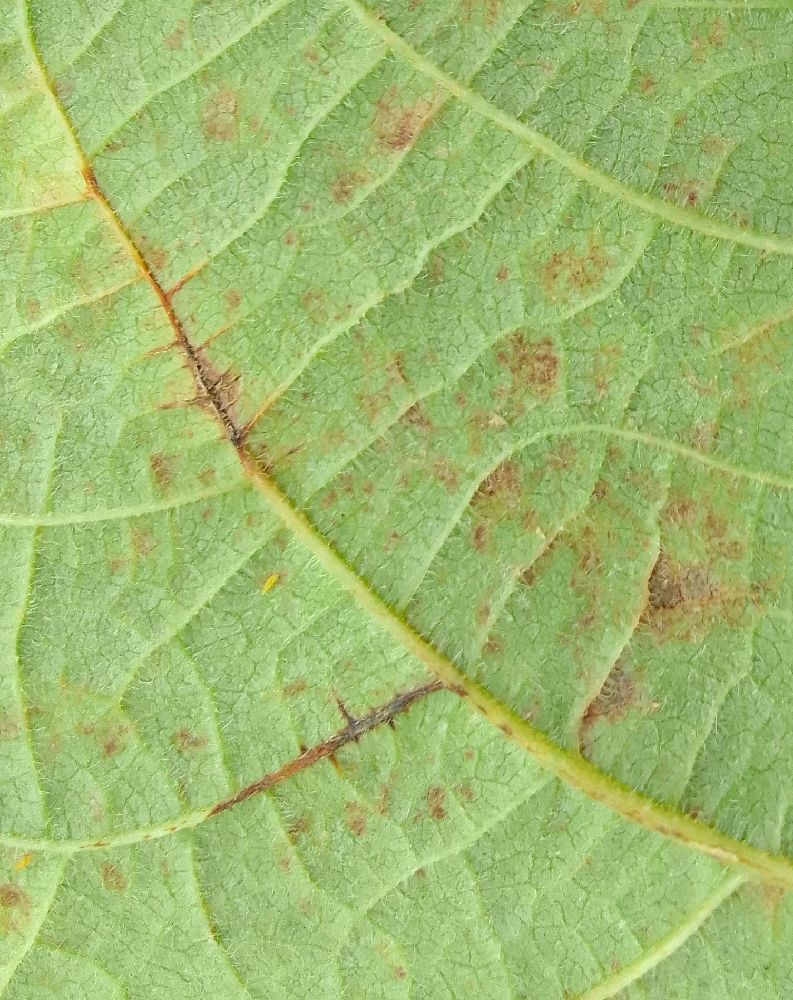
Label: anthracnose